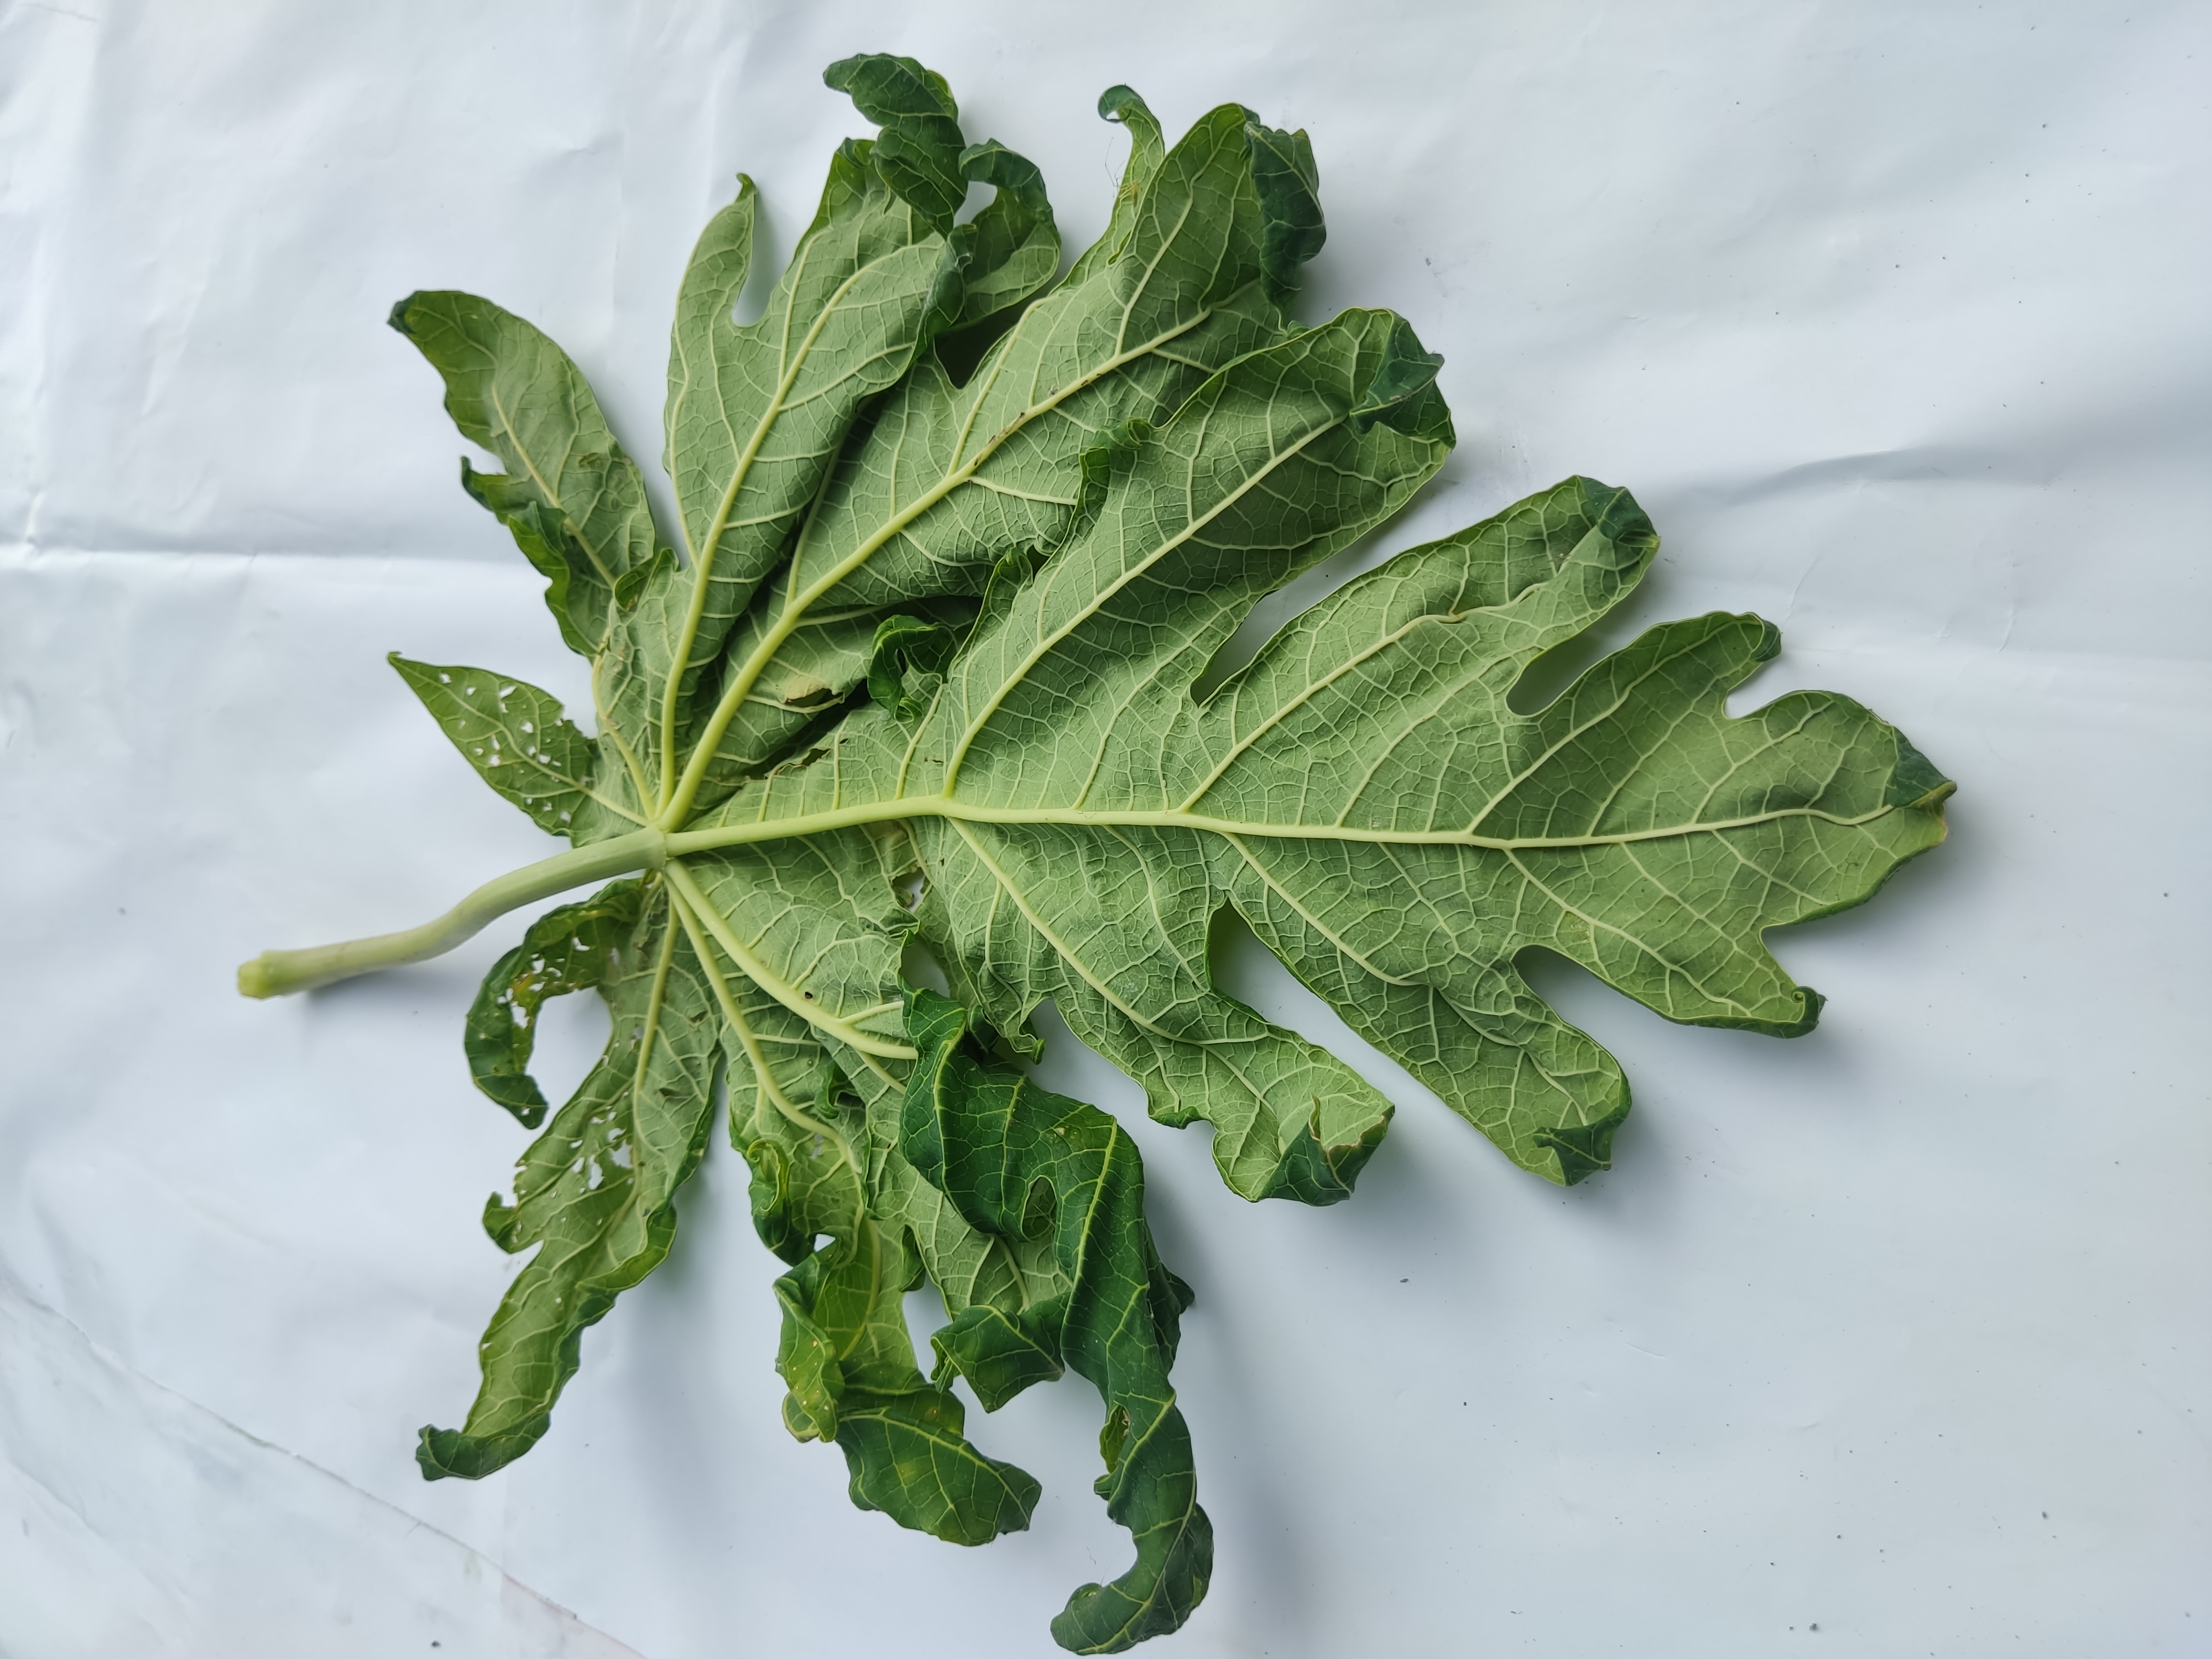
Label: Leaf Curl